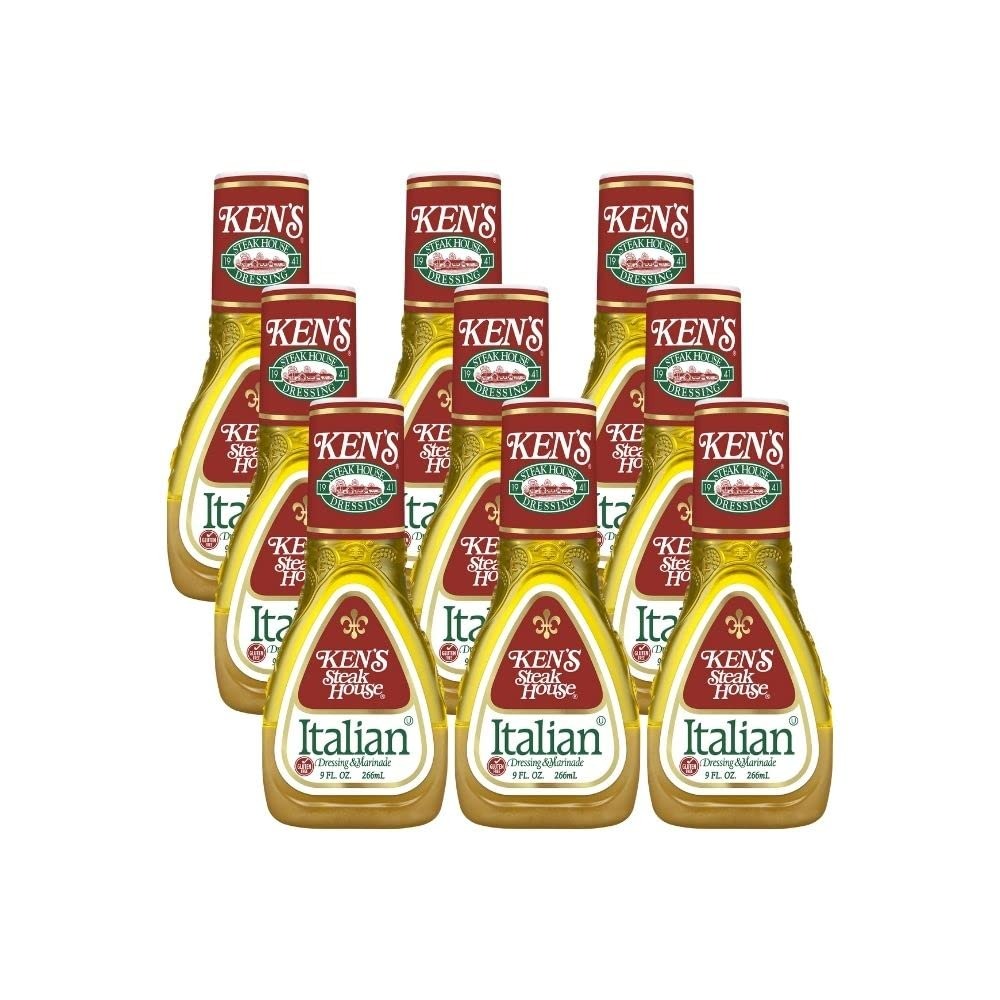
Item Name: Ken's Steak House Italian Dressing & Marinade (9 Fl Oz, Pack of 9)
Bullet Point 1: Bold Italian flavor inspired by the original Ken's Steakhouse recipe
Bullet Point 2: A favorite on green salads, pasta salads, and all Italian meat sandwiches
Bullet Point 3: Use it to marinade all kinds of meat and as an ingredient for zesty recipes
Bullet Point 4: Made by Ken's A Family-Owned Company
Bullet Point 5: Gluten-Free and Certified Kosher
Product Description: Inspired by the recipe that put Ken's Steak House on the map, with just the right combination of oil, vinegar, garlic, and onion. Big, bold flavor that's an all-time favorite on salads and deli sandwiches with fine Italian meats. The go-to marinade for all kinds of meat and protein, and the key ingredient that adds zest to countless recipes. Or use it as a gluten-free drizzle for roasted veggies. Shake well before use and refrigerate after opening.
Value: 81.0
Unit: Fl Oz

Price: 5.37